Ōrere Point

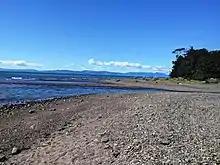
The beach at Ōrere Point, and outlet for the Ōrere River

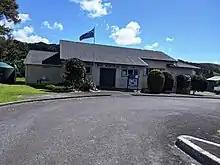
Orere War Memorial Hall

Ōrere Point had a population of 390 in the 2023 New Zealand census, an increase of 45 people (13.0%) since the 2018 census, and an increase of 102 people (35.4%) since the 2013 census. There were 210 males and 180 females in 192 dwellings. 3.1% of people identified as LGBTIQ+. The median age was 54.7 years (compared with 38.1 years nationally). There were 48 people (12.3%) aged under 15 years, 33 (8.5%) aged 15 to 29, 186 (47.7%) aged 30 to 64, and 123 (31.5%) aged 65 or older.